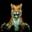
Label: tiger